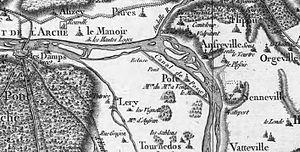
Extrait de la carte de Cassini (Carte générale de la France. 025, [Rouen. Nouv. éd.]. N°25 / [établie sous la direction de César-François Cassini de Thury]) La Seine de Pont-de-l'Arche à Poses.
Le barrage de Poses ou barrage de Poses-Amfreville est le premier ensemble de barrage-écluses rencontré sur le cours montant de la Seine à 160 km de son embouchure, dans le département de l'Eure. Depuis 1991, une petite centrale hydro-électrique lui a été adjointe afin de profiter de la chute d'eau.
Poses est une commune française située dans le département de l'Eure, en région Normandie.